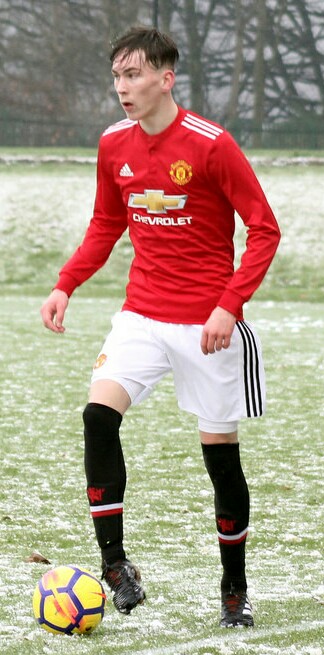
เจมส์ การ์เนอร์

| name = เจมส์ การ์เนอร์
| image = James Garner ManUtd.jpg
| caption = การ์เนอร์ขณะเล่นให้กับชุดสำรองและชุดเยาวชนของสโมสรฟุตบอลแมนเชสเตอร์ยูไนเต็ด|แมนเชสเตอร์ยูไนเต็ดรุ่นอายุไม่เกิน 18 ปี ในปี 2017
| fullname = เจมส์ เดวิด การ์เนอร์
| birth_place = เบอร์เคนเฮด อังกฤษ
| position = กองกลาง
| currentclub = สโมสรฟุตบอลเอฟเวอร์ตัน|เอฟเวอร์ตัน
| clubnumber = 37
| youthyears1 = 2009–2018 |youthclubs1 = ชุดสำรองและชุดเยาวชนของสโมสรฟุตบอลแมนเชสเตอร์ยูไนเต็ด|แมนเชสเตอร์ยูไนเต็ด
| years1 = 2018–2022 |clubs1 = สโมสรฟุตบอลแมนเชสเตอร์ยูไนเต็ด|แมนเชสเตอร์ยูไนเต็ด |caps1 = 2 |goals1 = 0
| years2 = 2020–2021
| clubs2 = → สโมสรฟุตบอลวอตฟอร์ด|วอตฟอร์ด (ยืมตัว)
| caps2 = 20
| goals2 = 0
| years3 = 2021
| clubs3 = → สโมสรฟุตบอลนอตทิงแฮมฟอเรสต์|นอตทิงแฮมฟอเรสต์ (ยืมตัว)
| caps3 = 20
| goals3 = 4
| years4 = 2021–2022
| clubs4 = → สโมสรฟุตบอลนอตทิงแฮมฟอเรสต์|นอตทิงแฮมฟอเรสต์ (ยืมตัว)
| caps4 = 41
| goals4 = 4
| years5 = 2022–
| clubs5 = สโมสรฟุตบอลเอฟเวอร์ตัน|เอฟเวอร์ตัน
| caps5 = 39
| goals5 = 1
| nationalyears1 = 2017–2018 |nationalteam1 = อังกฤษ อายุไม่เกิน 17 ปี |nationalcaps1 = 9 |nationalgoals1 = 0
| nationalyears2 = 2018–2019 |nationalteam2 = อังกฤษ อายุไม่เกิน 18 ปี |nationalcaps2 = 7 |nationalgoals2 = 0
| nationalyears3 = 2019–2020 |nationalteam3 = อังกฤษ อายุไม่เกิน 19 ปี |nationalcaps3 = 5 |nationalgoals3 = 3
| nationalyears4 = 2020 |nationalteam4 = อังกฤษ อายุไม่เกิน 20 ปี |nationalcaps4 = 1 |nationalgoals4 = 0
| nationalyears5 = 2021–2022
| nationalteam5 = ฟุตบอลทีมชาติอังกฤษรุ่นอายุไม่เกิน 21 ปี|อังกฤษ อายุไม่เกิน 21 ปี
| nationalcaps5 = 18
| nationalgoals5 = 0
เจมส์ เดวิด การ์เนอร์ (เกิดวันที่ 13 มีนาคม ค.ศ. 2001) เป็นนักฟุตบอลชาวอังกฤษ ปัจจุบันเล่นในตำแหน่งกองกลางให้แก่สโมสรฟุตบอลเอฟเวอร์ตัน|เอฟเวอร์ตัน ในพรีเมียร์ลีก
การ์เนอร์ได้เข้าร่วมชุดสำรองและชุดเยาวชนของสโมสรฟุตบอลแมนเชสเตอร์ยูไนเต็ด|ทีมเยาวชนของแมนเชสเตอร์ยูไนเต็ดในรุ่นอายุไม่เกิน 8 ปี ในวันที่ 27 กุมภาพันธ์ ค.ศ. 2019 การ์เนอร์ลงเล่นให้แก่ทีมชุดใหญ่เป็นครั้งแรก โดยลงเล่นในนาทีที่ 90 แทนที่แฟรจี (นักฟุตบอลเกิด พ.ศ. 2536)|แฟรจี ในเกมลีกนัดที่บุกไปชนะสโมสรฟุตบอลคริสตัลพาเลซ|คริสตัลพาเลซ 3–1 ต่อมาในวันที่ 15 มีนาคม ค.ศ. 2019 การ์เนอร์ได้ต่อสัญญากับสโมสรไปจนถึงเดือนมิถุนายน ค.ศ. 2022 ต่อมาในวันที่ 24 ตุลาคม ค.ศ. 2019 เขาได้ลงเล่นในเกมยุโรปเป็นครั้งแรก ในนัดที่เปิดบ้านเอาชนะเอฟเค ปาร์ตีซาน|ปาร์ตีซานในยูฟ่ายูโรปาลีก|ยูโรปาลีก
การ์เนอร์เป็นกัปตัน (ฟุตบอล)|กัปตันของทีมชาติอังกฤษรุ่นอายุไม่เกิน 17 ปี ในการแข่งขันฟุตบอลเยาวชนชิงแชมป์แห่งชาติยุโรป 2018
== อ้างอิง ==
== แหล่งข้อมูลอื่น ==
* Profile at ManUtd.com
หมวดหมู่:กองกลางฟุตบอล
หมวดหมู่:นักฟุตบอลชาวอังกฤษ
หมวดหมู่:ผู้เล่นสโมสรฟุตบอลแมนเชสเตอร์ยูไนเต็ด
หมวดหมู่:ผู้เล่นในพรีเมียร์ลีก
หมวดหมู่:ผู้เล่นสโมสรฟุตบอลนอตทิงแฮมฟอเรสต์
หมวดหมู่:ผู้เล่นสโมสรฟุตบอลวอตฟอร์ด
หมวดหมู่:ผู้เล่นสโมสรฟุตบอลเอฟเวอร์ตัน
หมวดหมู่:บุคคลจากเบอร์เคนเฮด